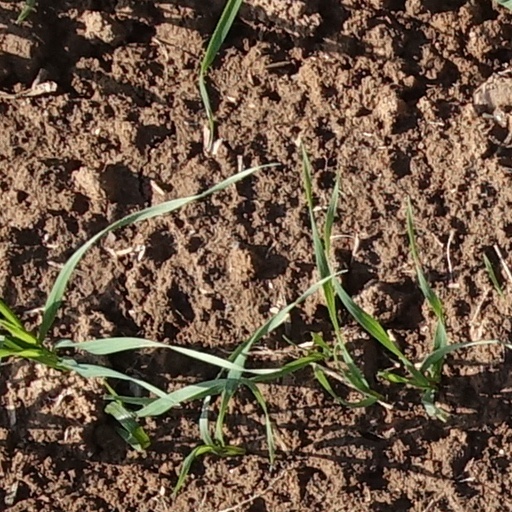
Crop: wheat